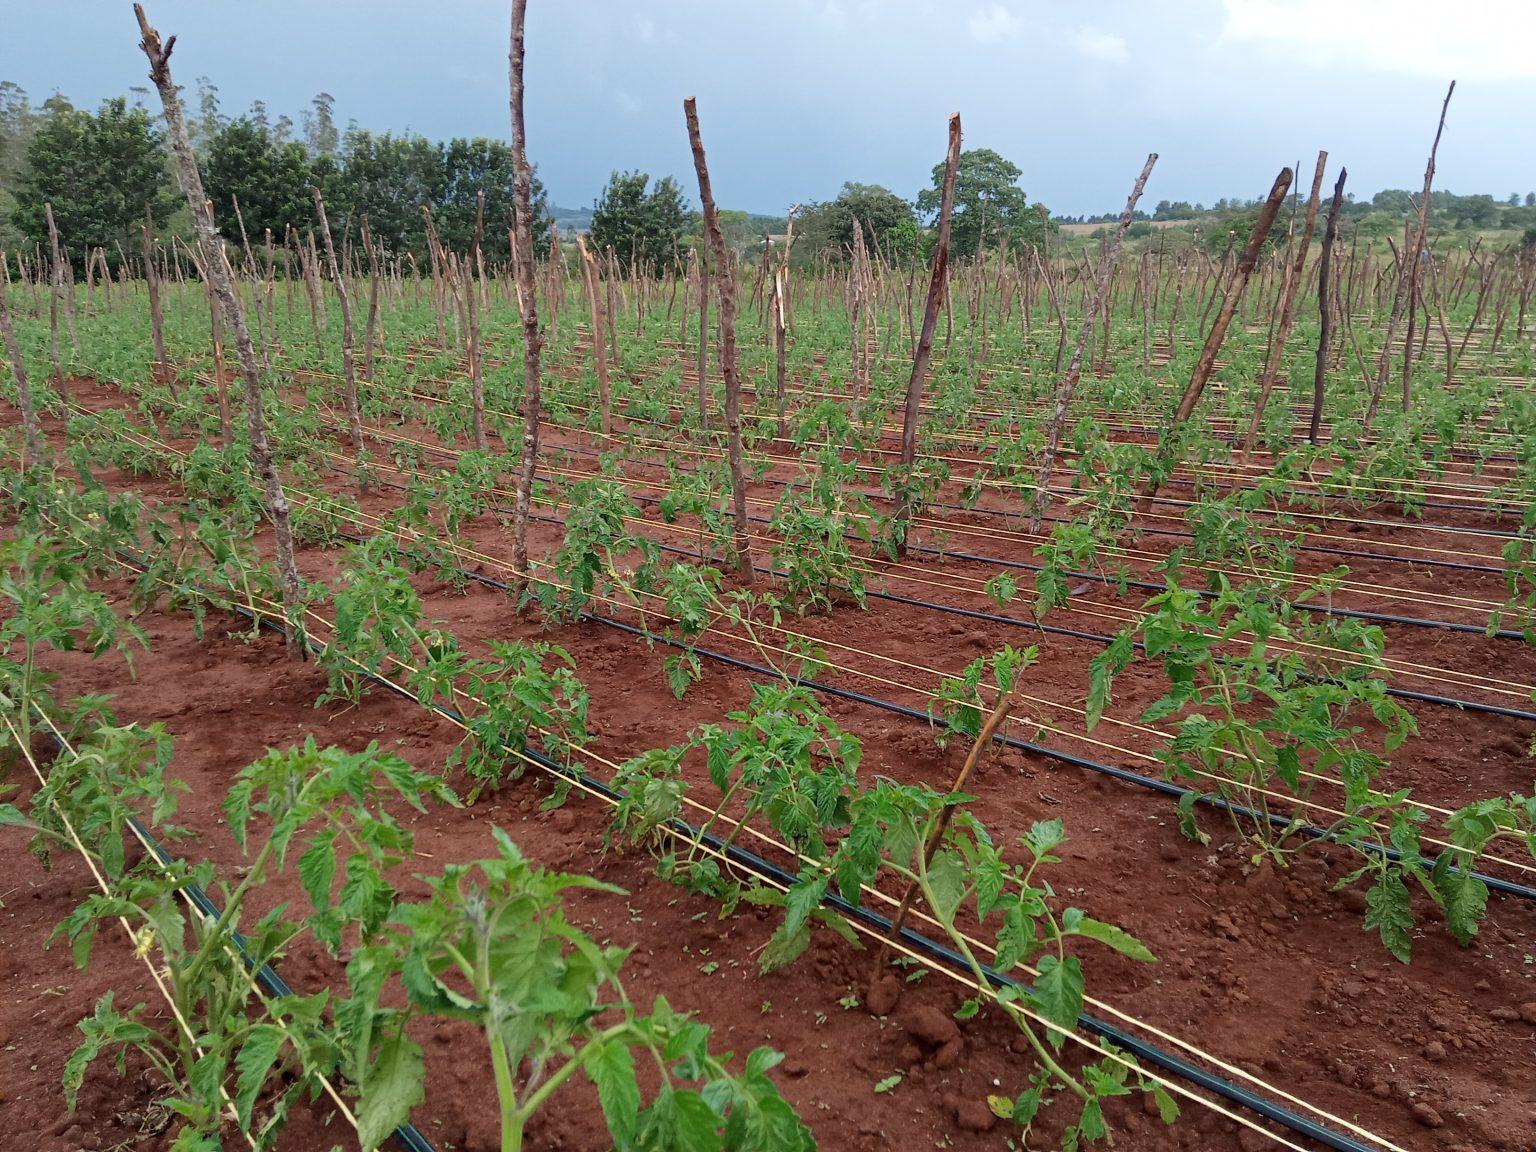
Hapa ni shambani na wanatumia mtindo wa kisasa katika mambo yao ya ukulima. Mtadao huu unatumia mabomba katika ukulima ili kmwagia maji ama dawa kwa uzuri.